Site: brandenburg
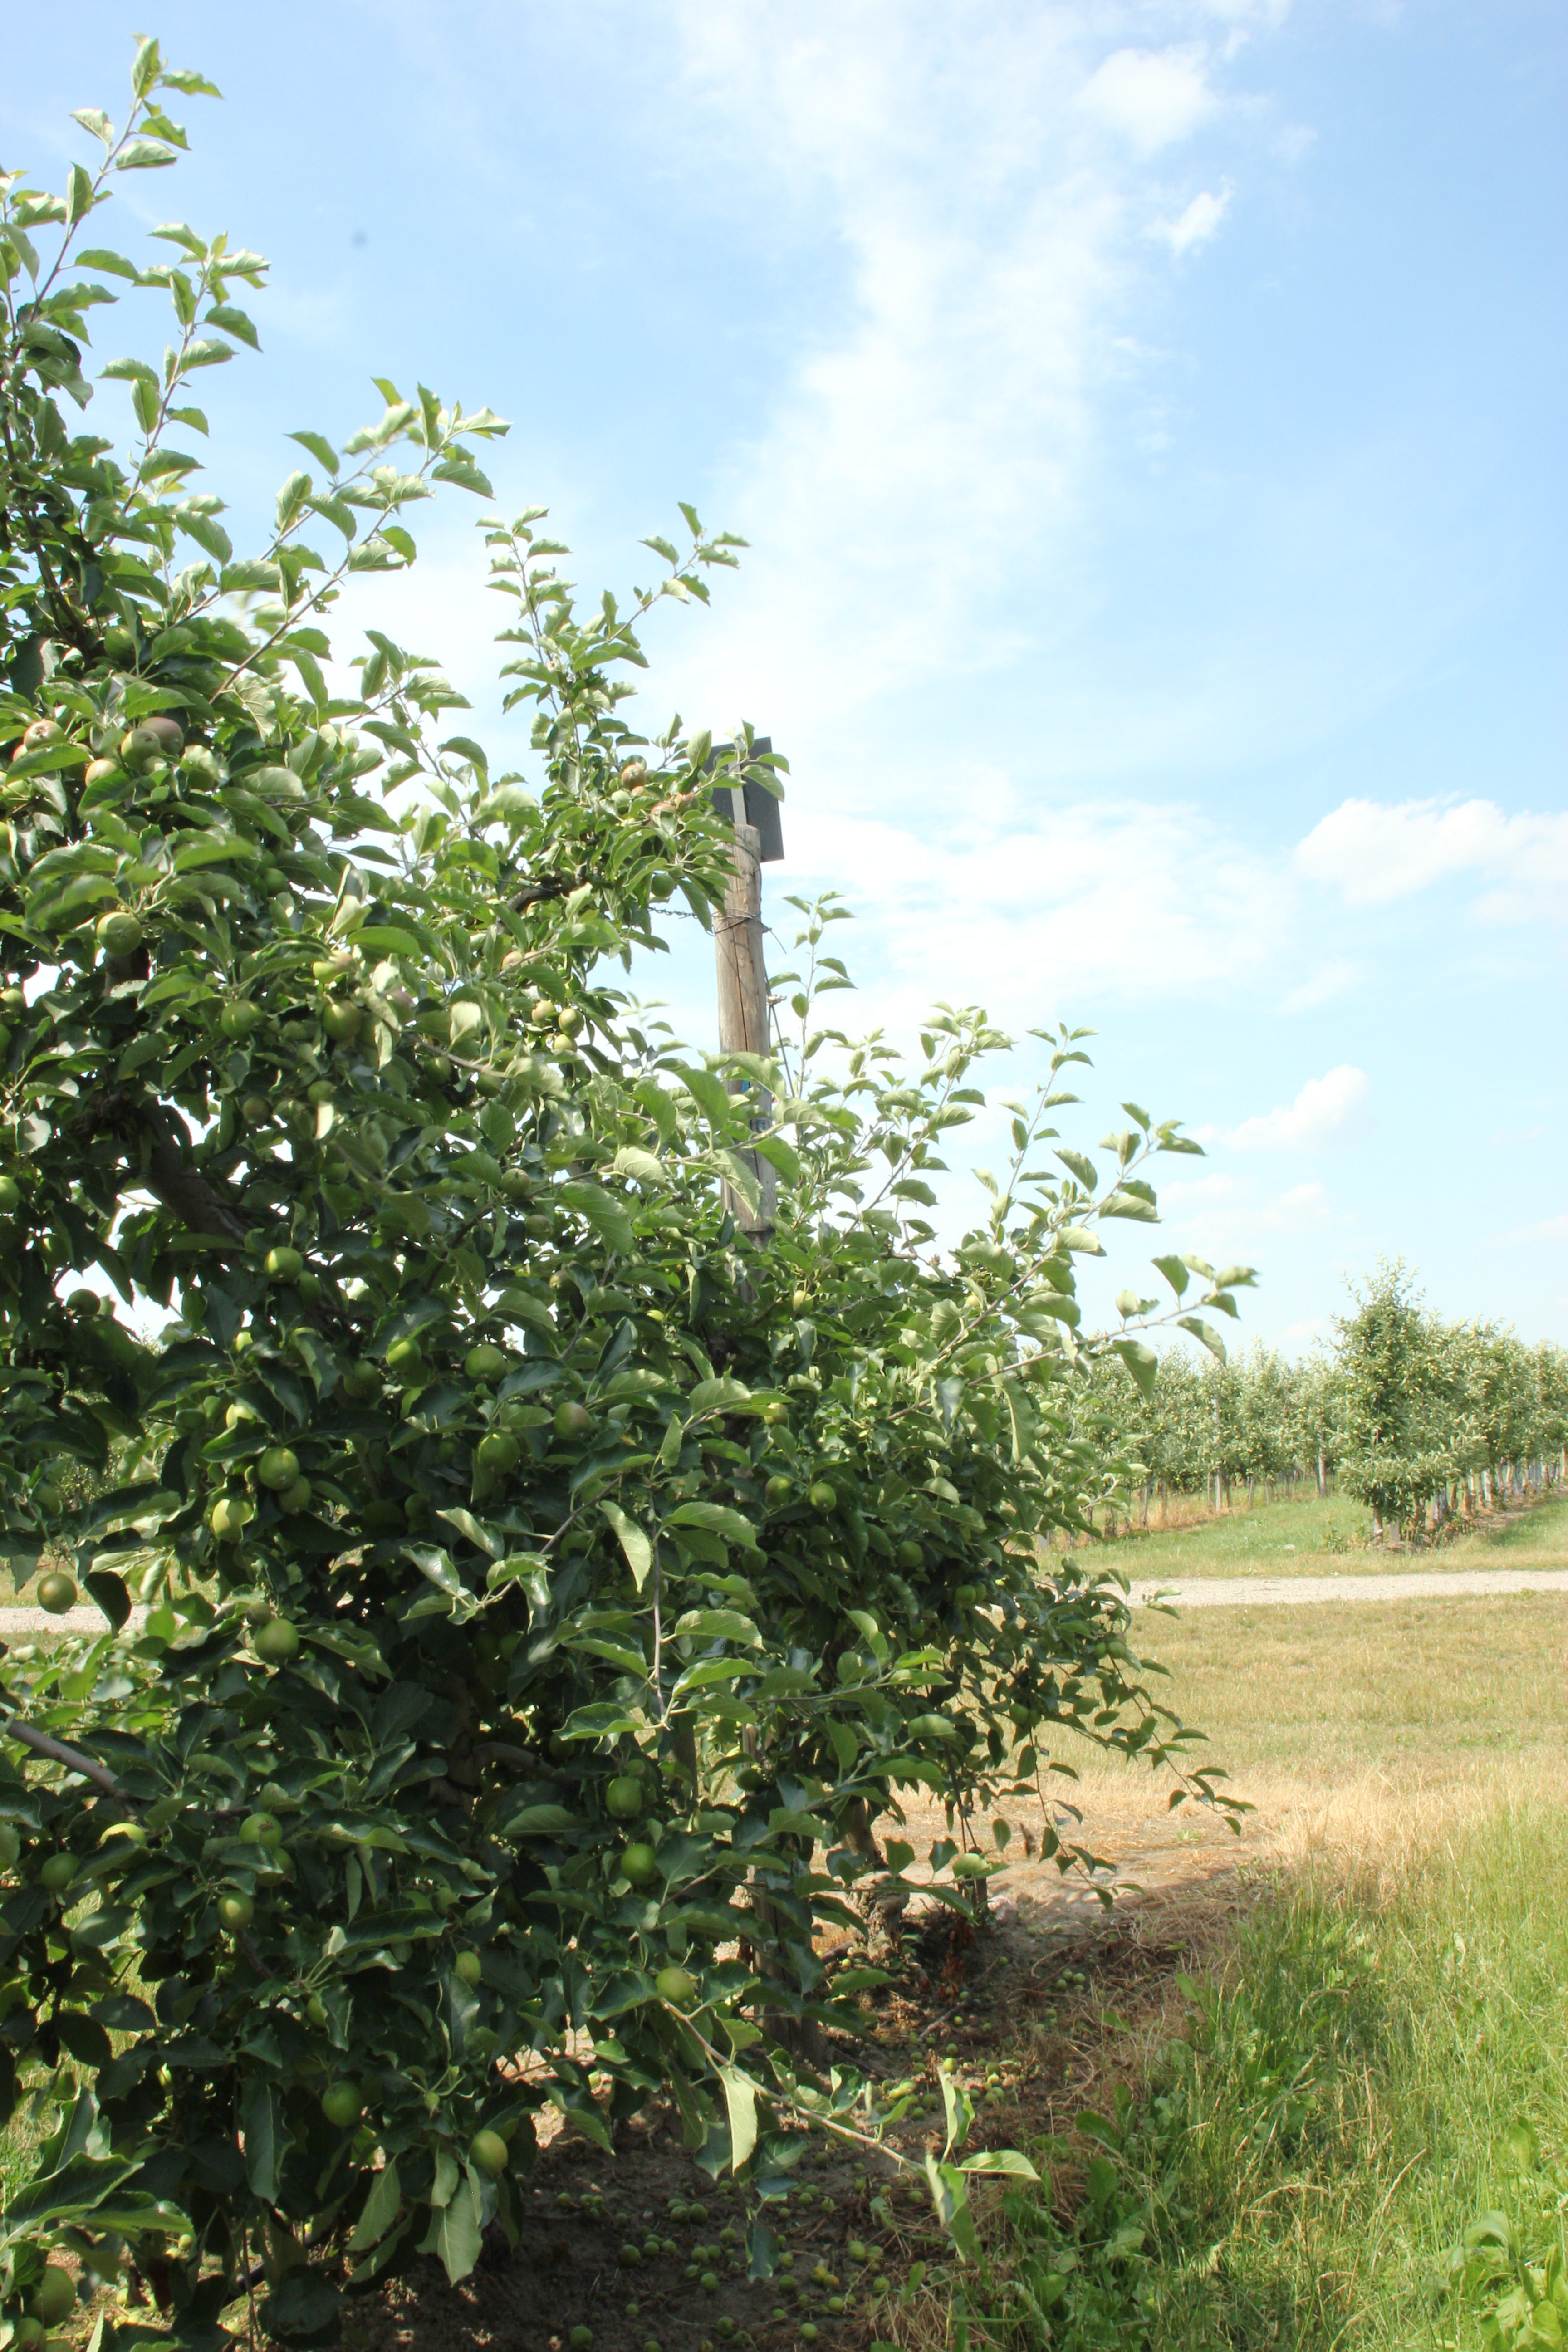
Growth stage (BBCH 74): Development of fruit